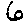
Label: 6